Coaching psychology

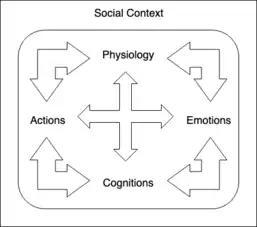

Positive psychology (developed by Martin Seligman and others from 1998 onwards) dwells on the positive aspects of human characteristics such as strength and competency. At its core, coaching psychology shares this focus; effective coaching entails improving the performance and well-being of the client. Positive psychology thus provides a foundation for coaching. Coaching psychology has been considered a type of applied positive psychology.